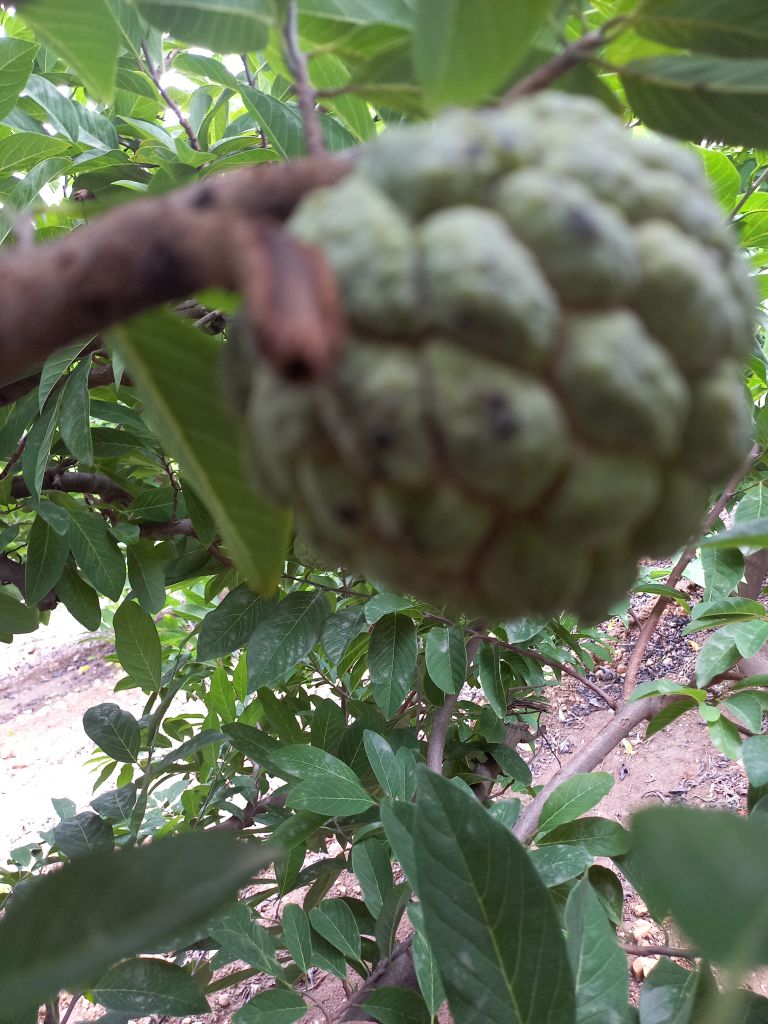
Disease label: Leaf spot on fruit